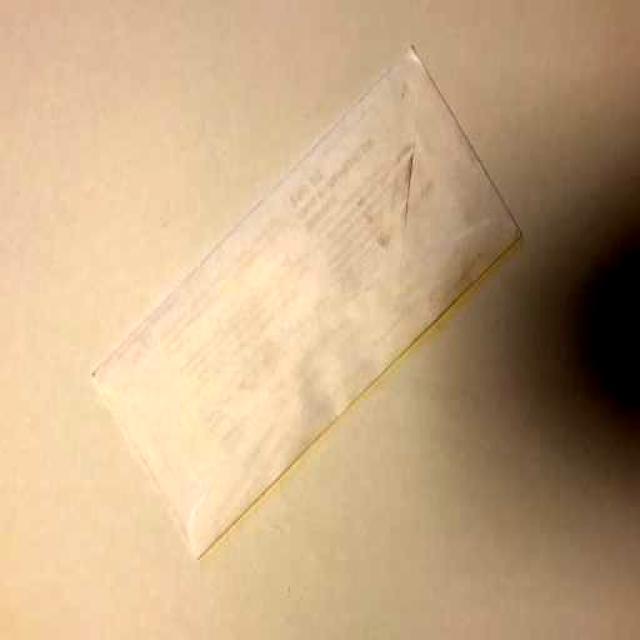
Label: Paper